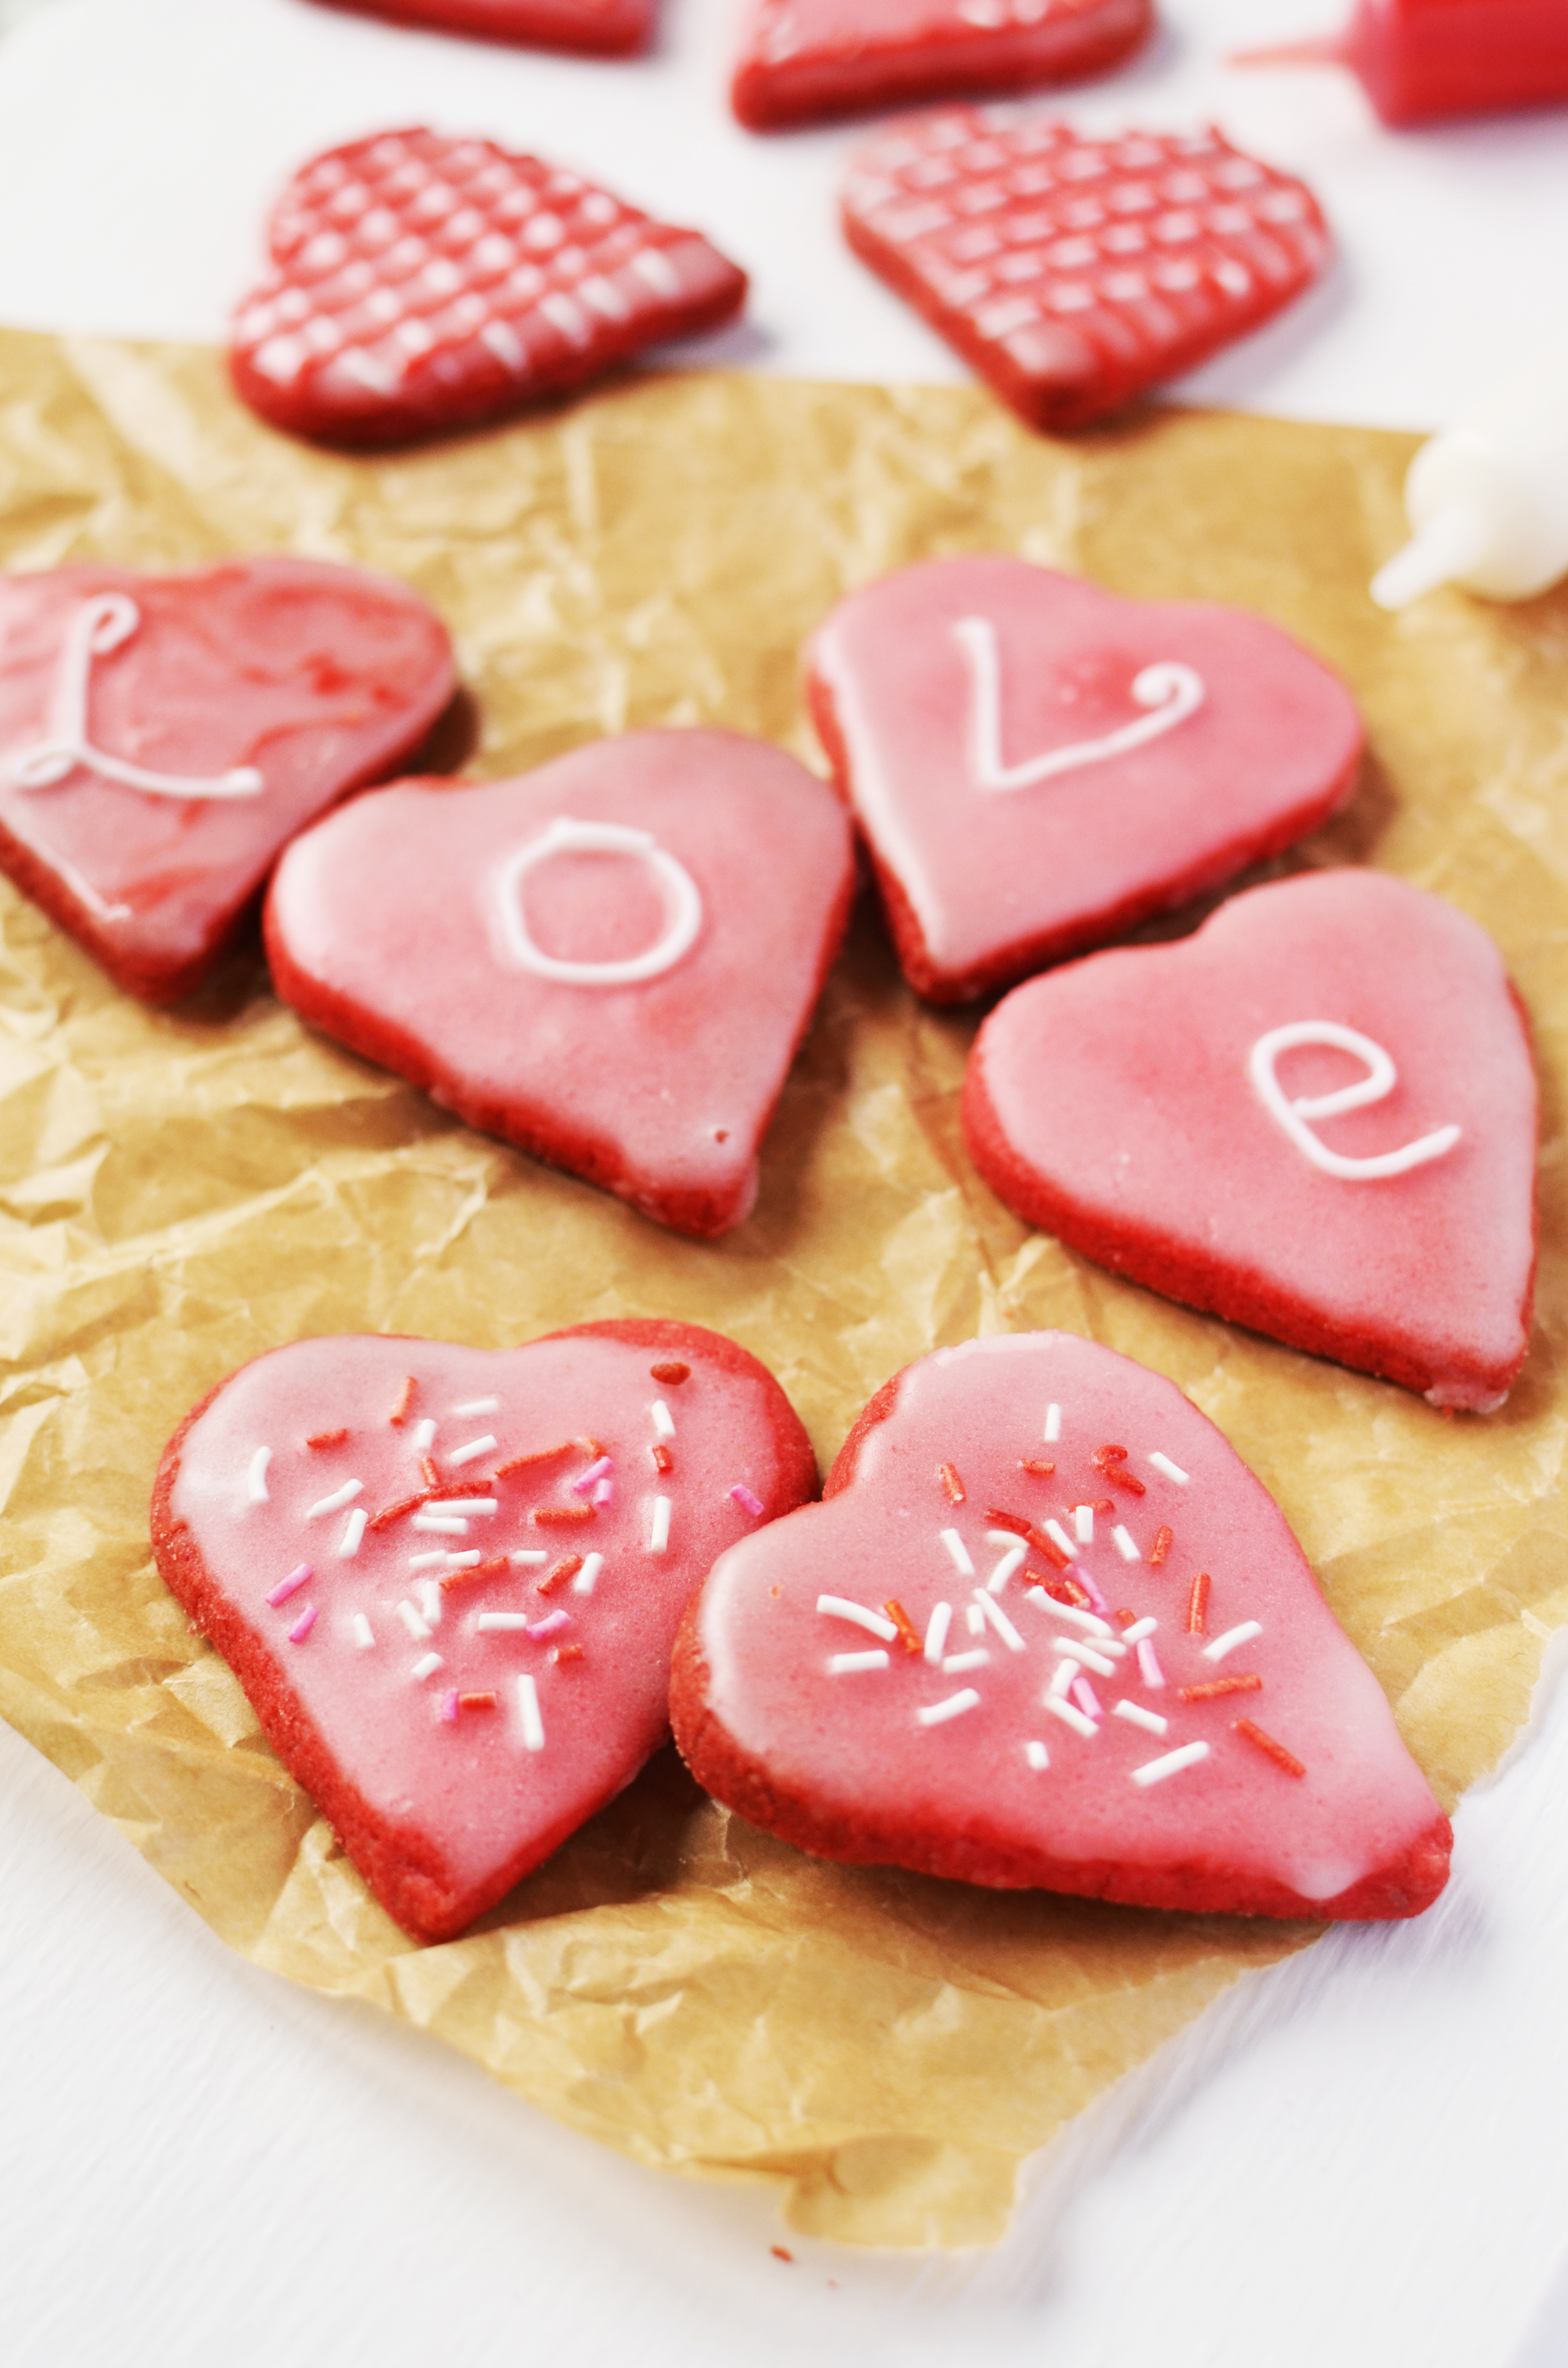
raspberry, love, heart, dish, meal, food, produce, breakfast, baking, dessert, cuisine, strawberry, cookies, icing, strawberries, sweetness, baked goods, snack food, cookies and crackers, petit four